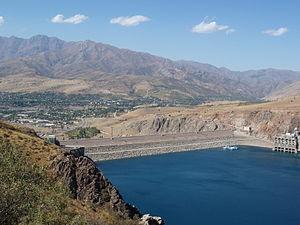
Le lac Tcharvak est un lac artificiel situé dans la partie nord de la province de Tachkent, en Ouzbékistan. Le réservoir s'est formé après l'érection du barrage de 168 m de hauteur sur la rivière de Tchirchik à une courte distance en aval de la confluence des rivières Tchatkal et Pskem, dans la partie ouest des montagnes du Tian Shan. La capacité du réservoir est de 2 km³. Il sert à l'irrigation, ainsi qu'au tourisme récréatif.
La Tchirtchik ou Chrichiq est une rivière de l'Ouzbékistan, en Asie centrale, et un affluent de la rive droite du Syr-Daria.